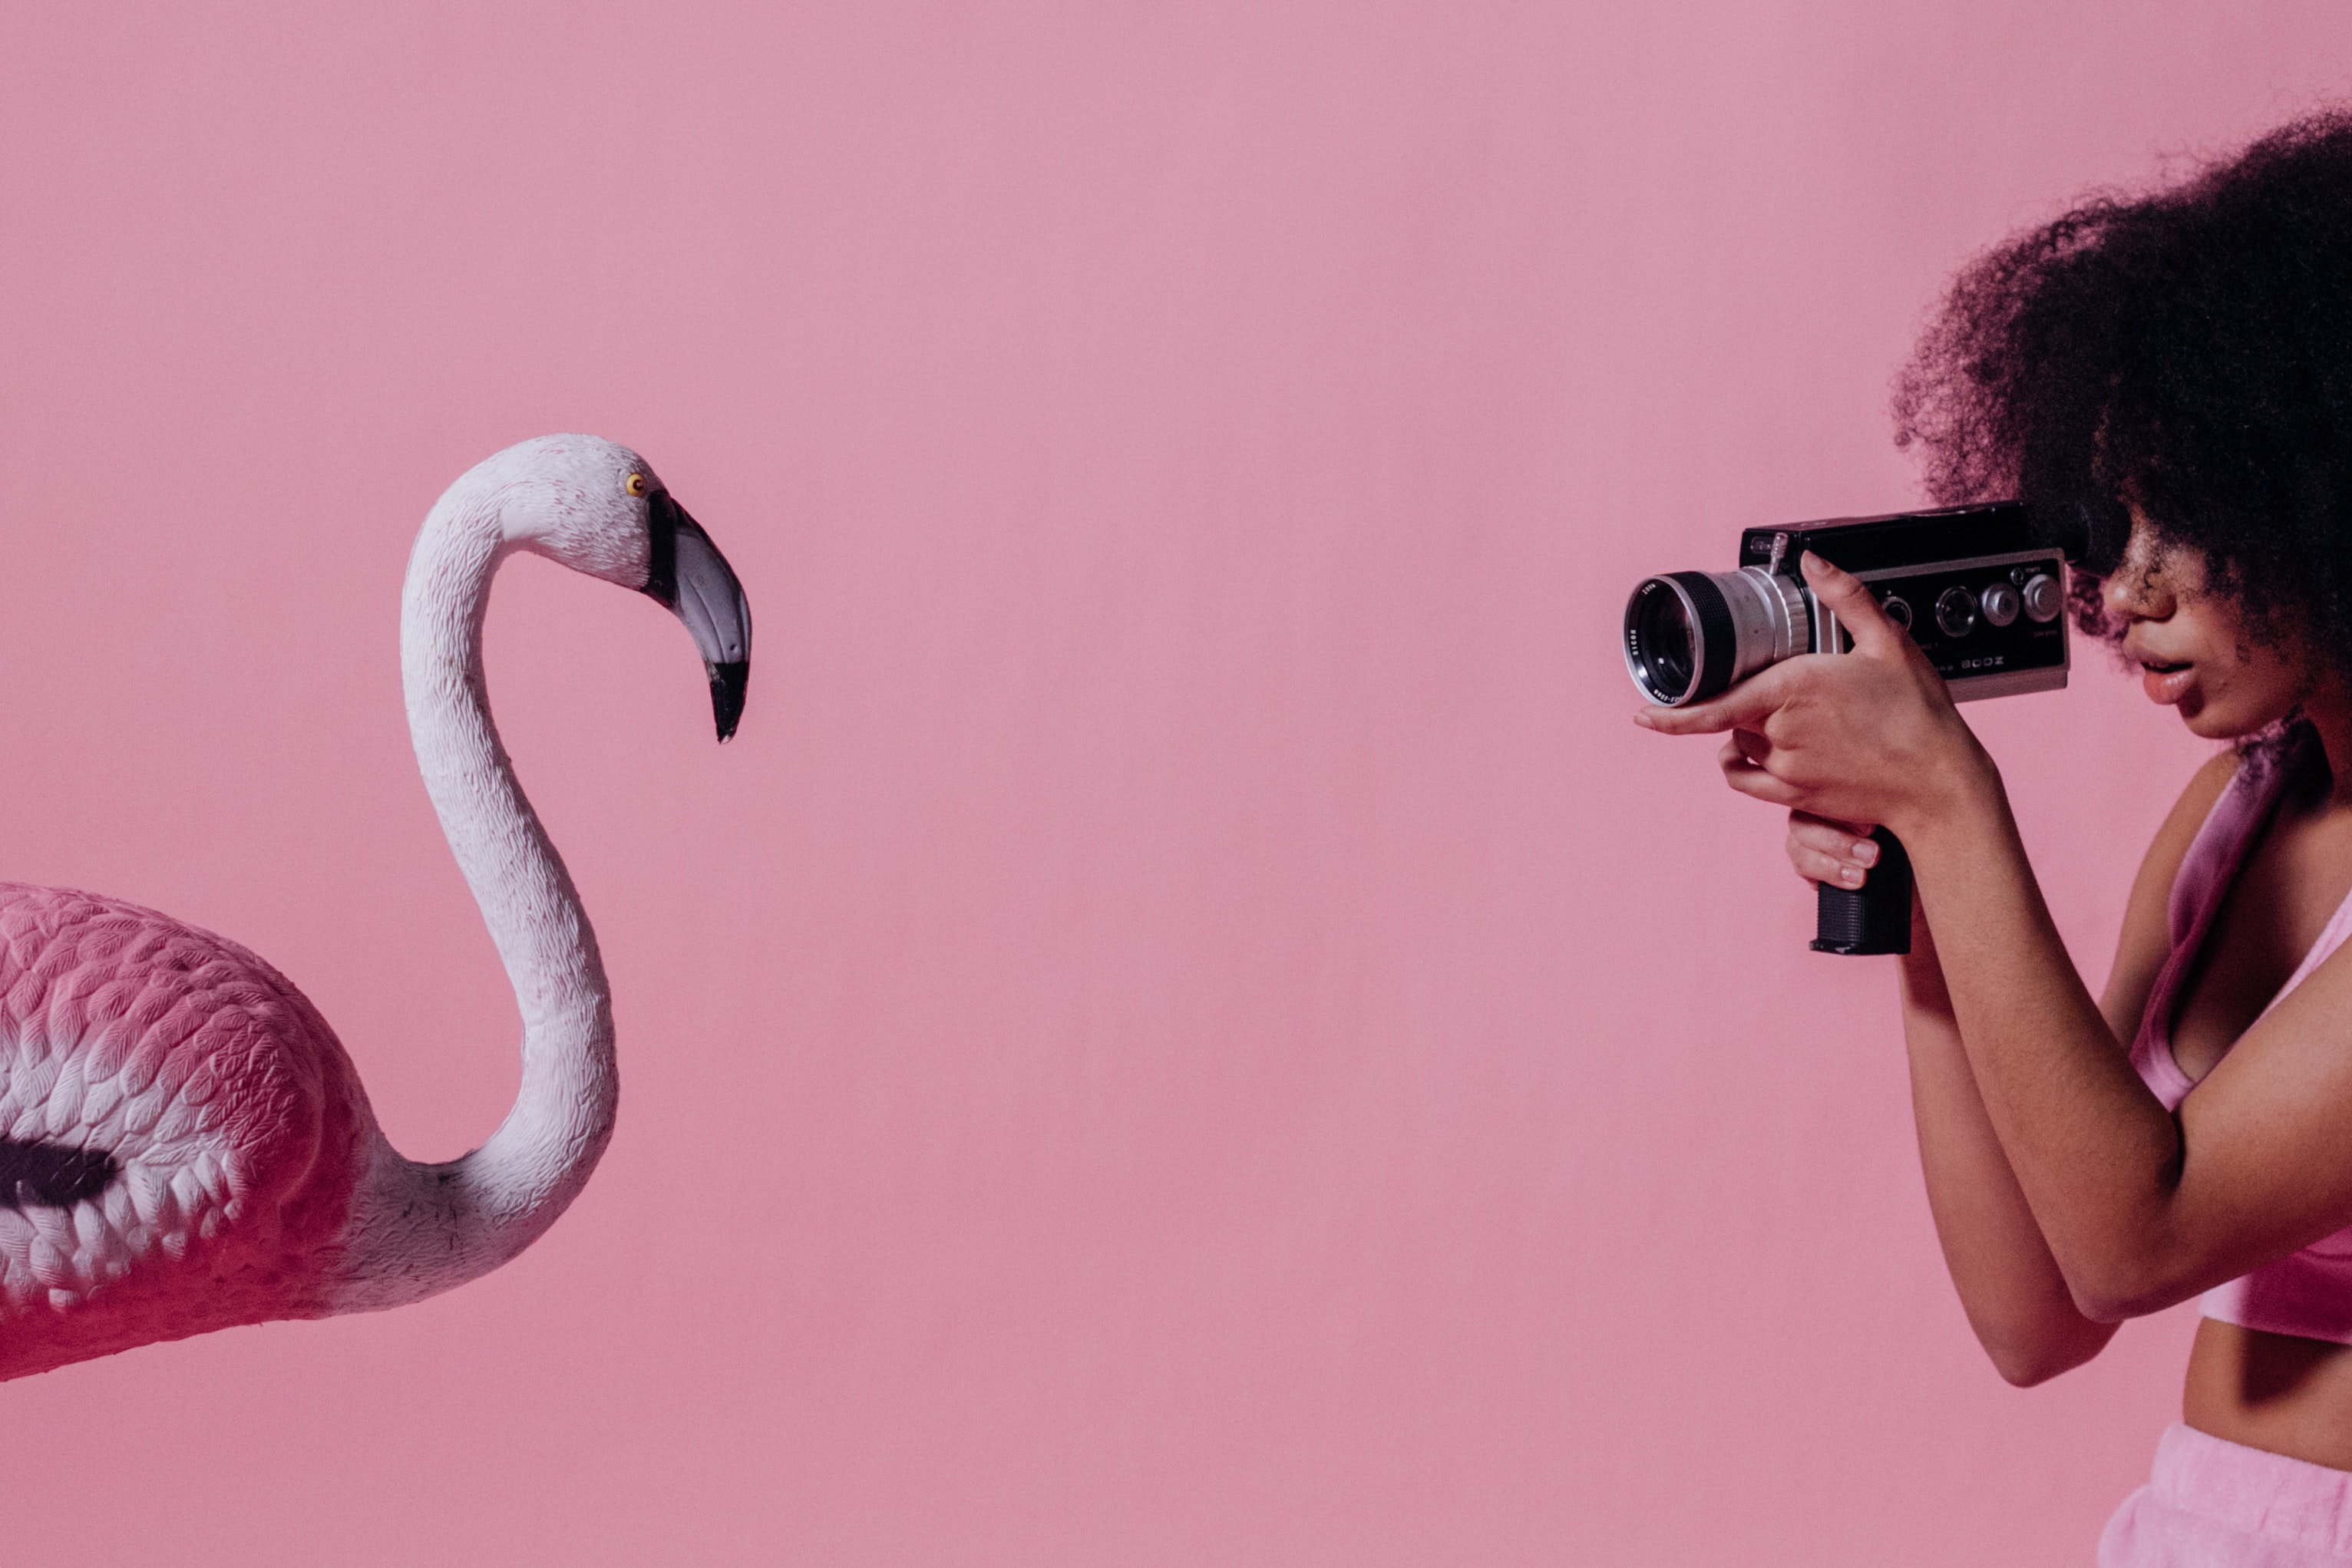
woman, hand, arm, photograph, facial expression, photographer, camera lens, digital camera, reflex camera, flash photography, camera, pink, Point and shoot camera, finger, mirrorless interchangeable lens camera, beak, happy, single lens reflex camera, fun, magenta, art, camera accessory, beauty, snapshot, cameras optics, lens, digital slr, flamingo, film camera, eyewear, font, gadget, water bird, audio equipment, illustration, visual arts, camera operator, selfie, video camera